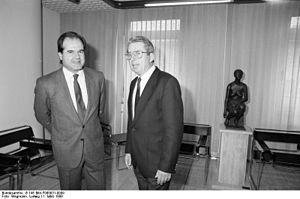
Manuel María Chaves González [maˈnwɛl maˈɾia ˈt͡ʃaβes ɣõnˈsales] est un syndicaliste et homme politique espagnol né le 7 juillet 1945 à Ceuta.